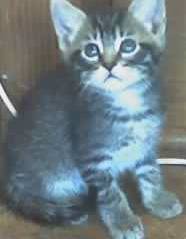
Label: cat